Cycling at the 2010 Commonwealth Games – Women's sprint

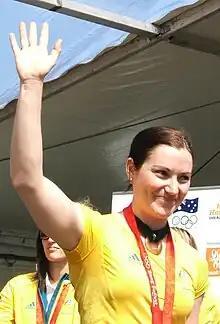
Anna Meares

The eight cyclists qualified were paired for a best two-out-of-three series of 200 metre races. None of the pairings required a third race.